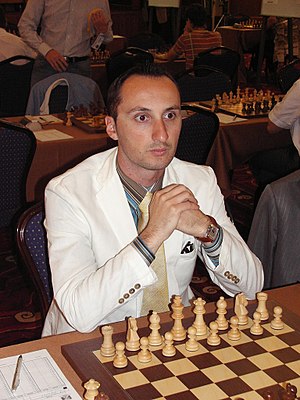
VM i skak 2010
VM i skak 2010, som blev organiseret af verdensskakforbundet FIDE, var en match mellem den regerende verdensmester, inderen Viswanathan Anand, og udfordreren, bulgareren Veselin Topalov. Matchen fandt sted i perioden 24. april – 13. maj 2010 i Sofia i Bulgarien, og der var en samlet præmiesum på 2 millioner euro. Der blev spillet tolv partier, og Anand genvandt VM-titlen med 6½ – 5½ efter at have vundet det tolvte parti med sorte brikker.